Mazahua people

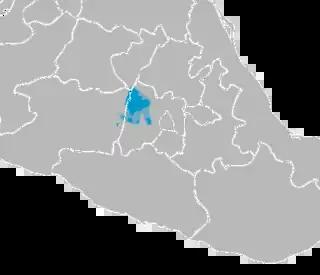
Extent of Mazahua language

The Mazahua call themselves "Tetjo ñaa jñatjo", roughly meaning "those who speak their own language." The word "Mazahua" probably comes from Nahuatl for "deer-foot" to refer to those who track deer for hunting. However, deer hunting has long since died out as a tradition with the loss of the deer habitat. Another interpretation of the name is from the name of the first chief, Mazatlí-Tecutli.